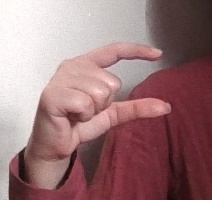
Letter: dal